Tasman Limited

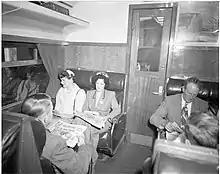
Interior scene of a DP Class articulated railcar in service

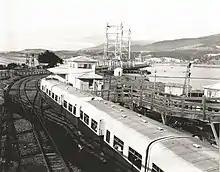
Morning railcar service paused at Bridgewater Junction, en route to Hobart, 1952. This service later became the 'Tasman Limited'.

The railcars carried a destination name-board on their front sides, depending on the direction of travel: